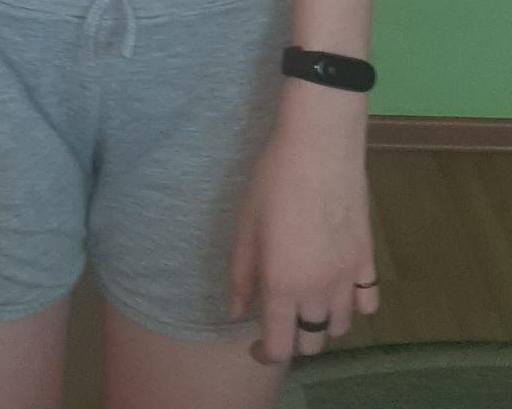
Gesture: no_gesture